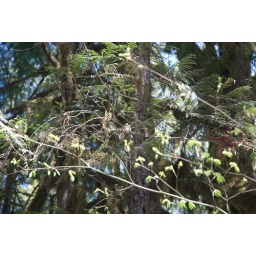
I will give a prize (yet to be decided) to the first person to find the humming bird in its nest.